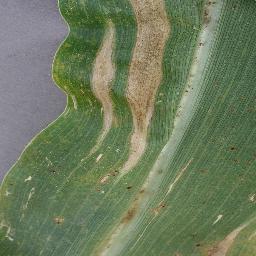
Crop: corn
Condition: (maize)_northern_blight